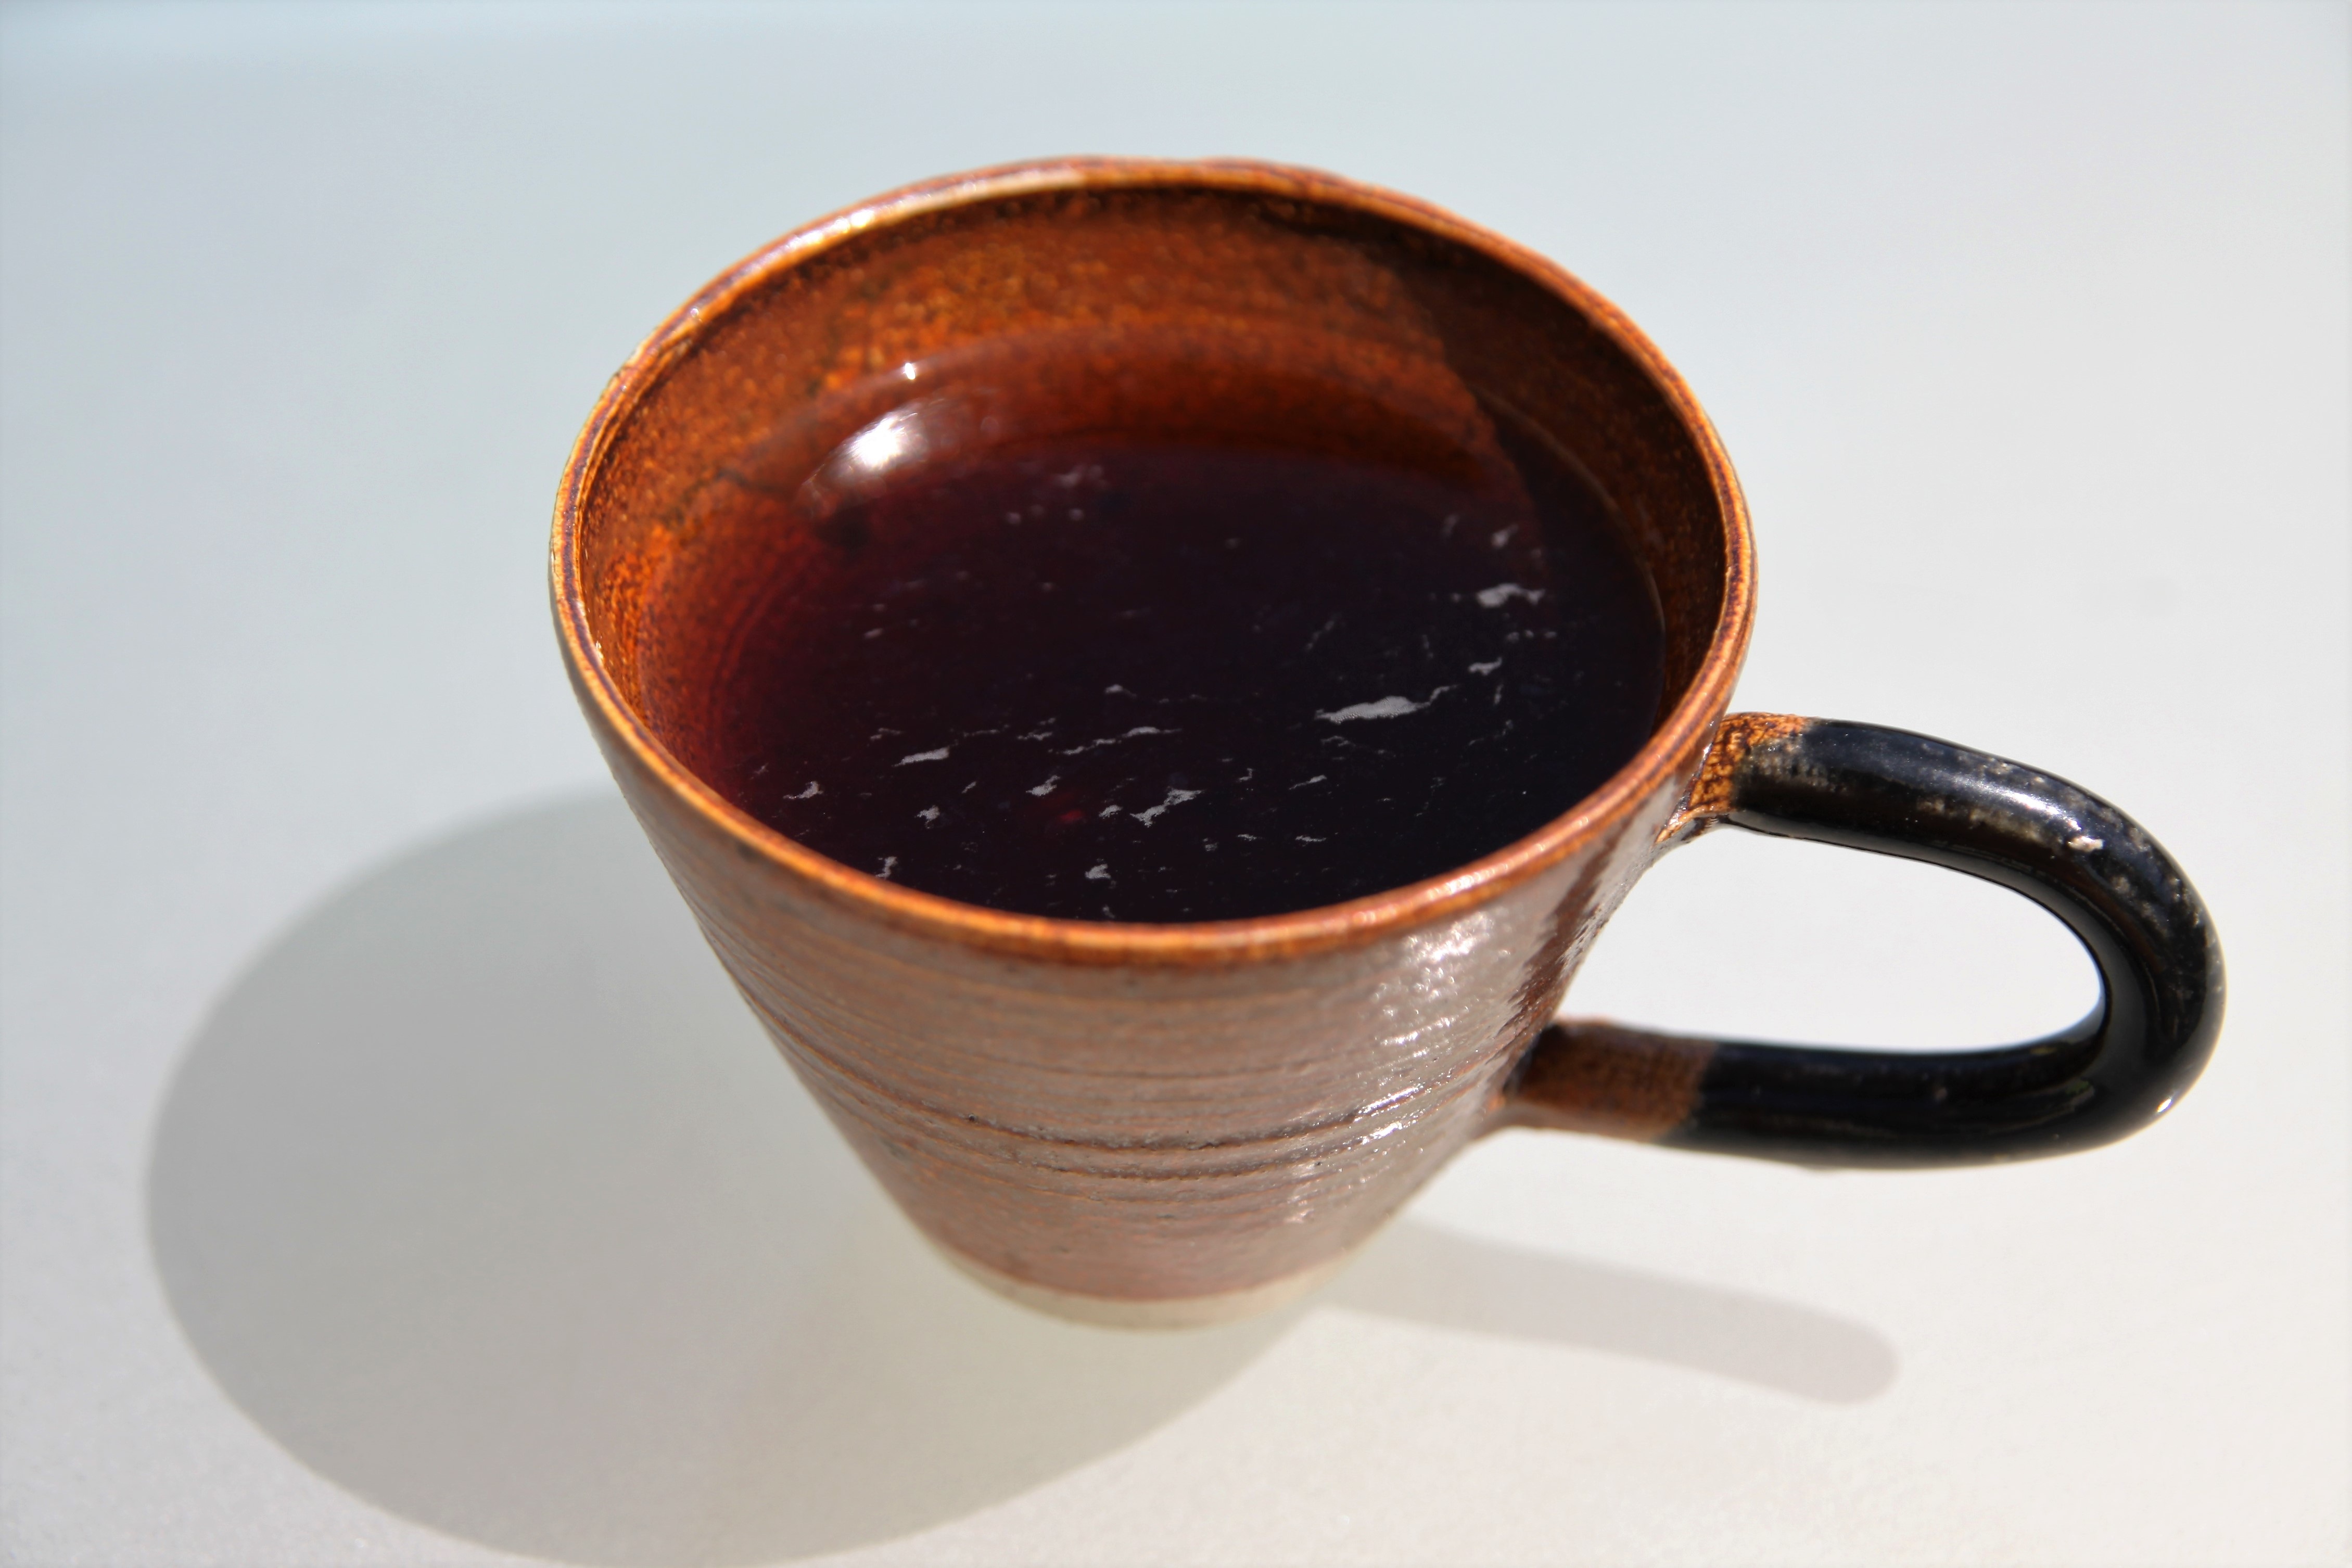
cafe, coffee, tea, cup, food, beverage, drink, espresso, coffee cup, caffeine, hot, flavor, turkish coffee, caff americano